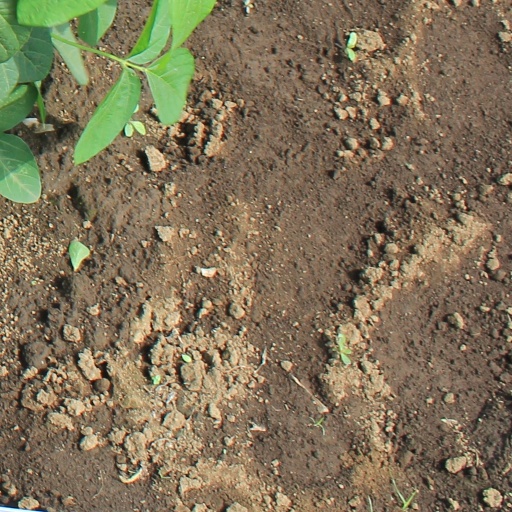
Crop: soybean